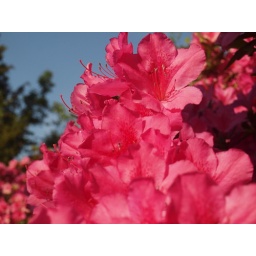
against the blue sky